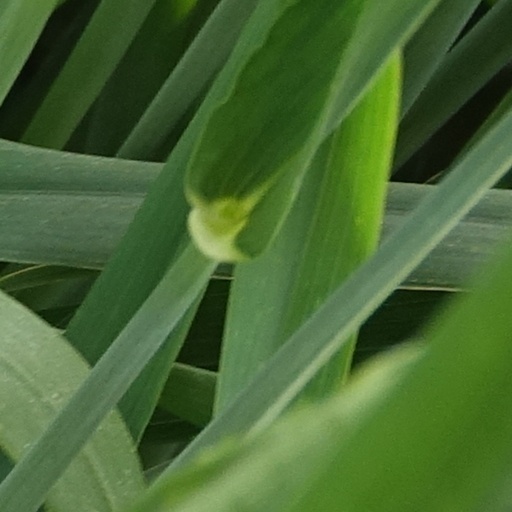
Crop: wheat